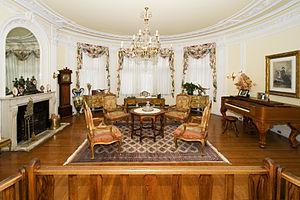
La salle ronde, Casa Loma, 1 Terrasse Austin, Toronto, Ontario, Canada.
Casa Loma est une maison bourgeoise située sur la colline de Davenport à Toronto au Canada.